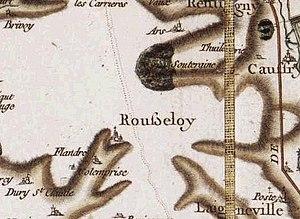
Rousseloy, carte de Cassini.
Rousseloy est une commune française située dans le département de l'Oise, en région Hauts-de-France. Ses habitants sont appelés les Ruisseliens et les Ruisseliennes.